Mende, Lozère

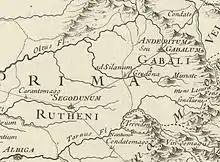
On this map is found Anderitum (Javols), Mimate (Mende) and Gredone (Grèzes).

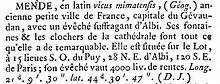
Mende in the Encyclopédie ou Dictionnaire raisonné des sciences, des arts et des métiers

Traces of dwellings dating from 200 BC were found, ancient Roman "villae", as well as around the city. However, residents could have been be domiciled here well before. Indeed, on Mont Mimat to Chapieu, a dolmen was found around 1913 including a trepanned skull. The other surrounding plateaux also attest this presence with other dolmens (on the Causse de Changefege for example). These remains may date from the Chalcolithic period.